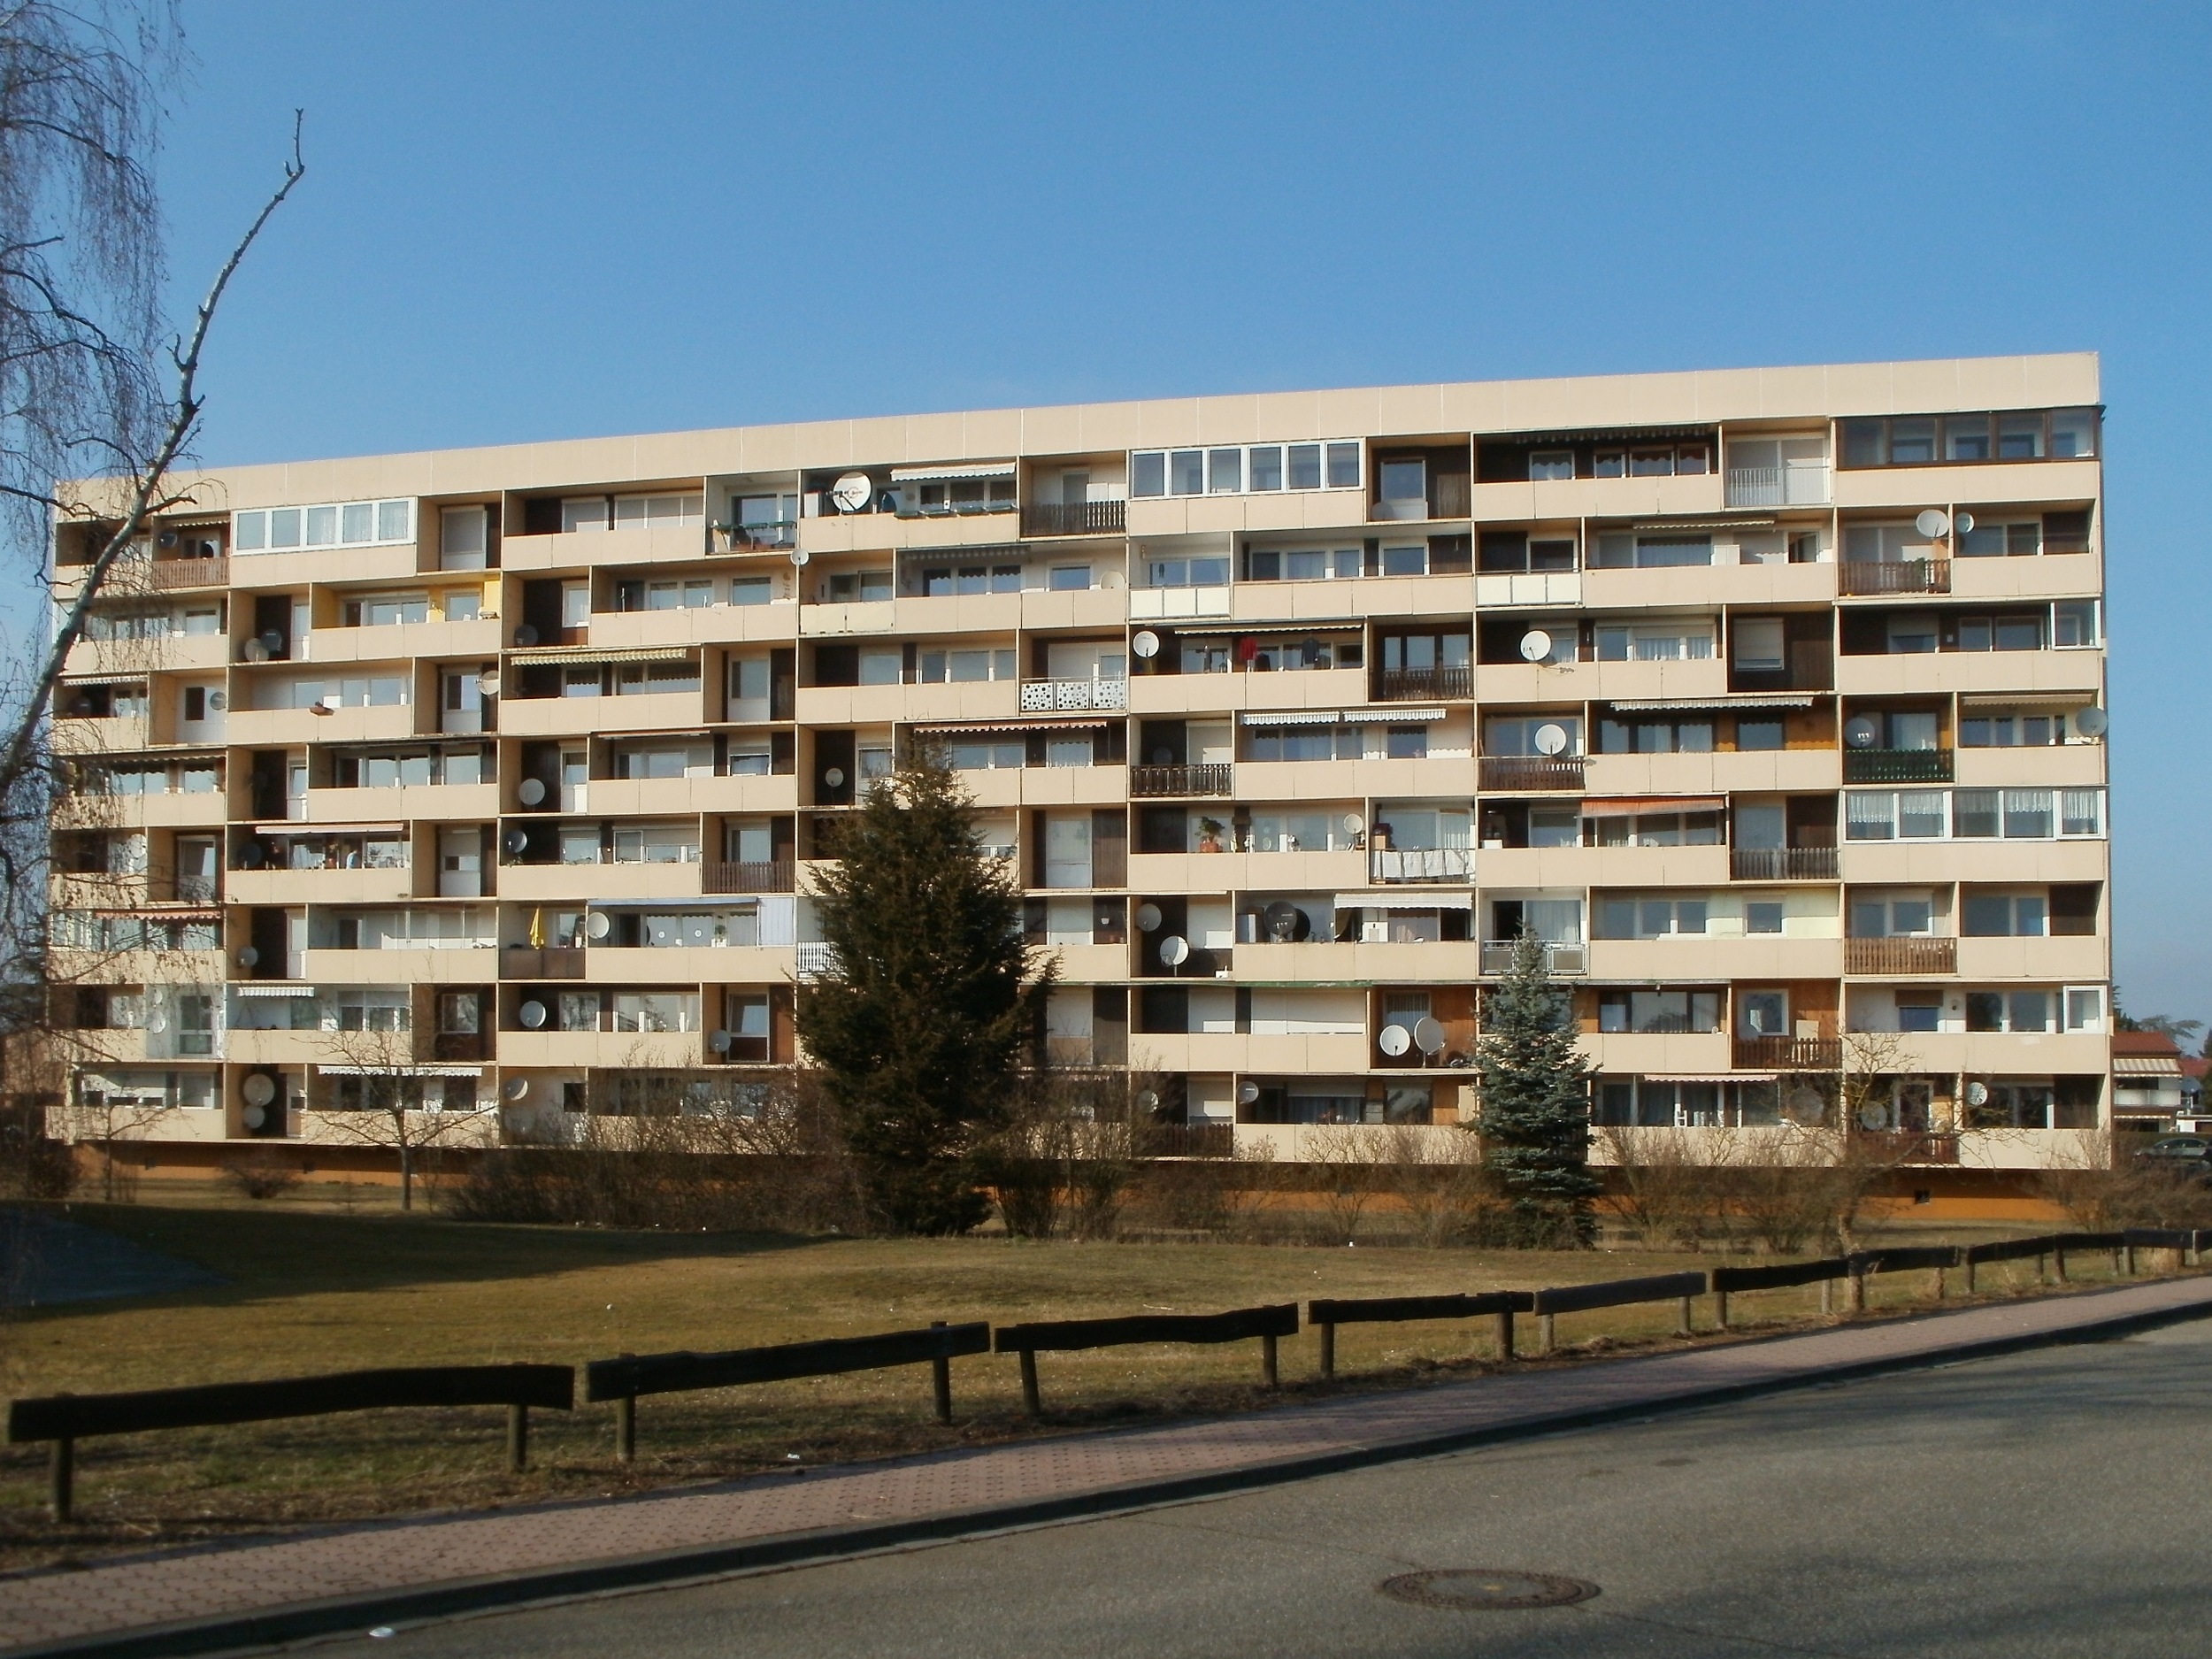
architecture, building, plaza, facade, property, apartment, tower block, balconies, flats, apartment building, commercial building, headquarters, condominium, neighbourhood, real estate, functional, residential area, hockenheim, brutalist architecture, hardtstr